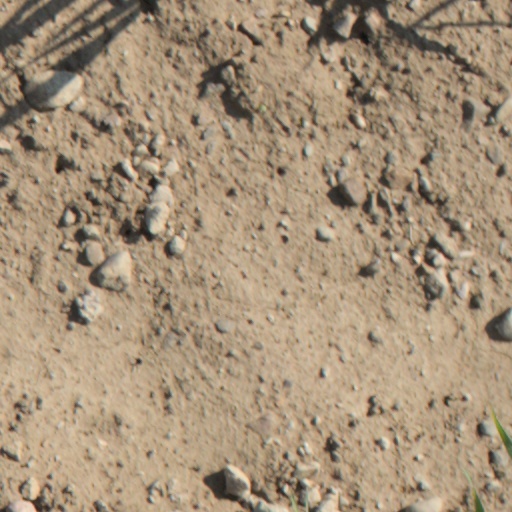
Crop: wheat